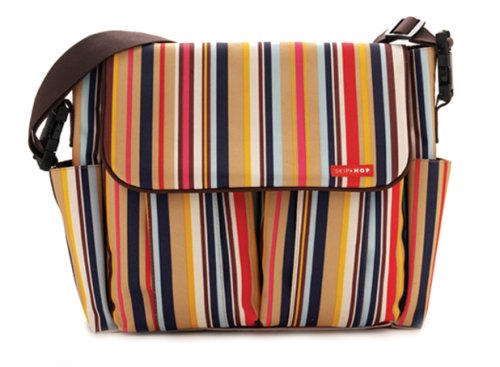
Skip Hop Dash - Canvas-Uptown Stripe (Discontinued by Manufacturer)
Category: Baby
Product Description With form and function perfectly merged together, the Dash Diaper Bag sports a hip, urban style that nearly disguises its great functionality. Radically changing the shape and look of our best selling Duo, the Dash still incorporates nearly all of its innovative features. It is the perfect adornment for a hip, fashionable parent, while also serving as the ideal add-on to any stroller via its unique stroller straps. Ten roomy pockets provide ample room for everything a baby needs, and a zippered compartment protects mom and dad's personal items from wet and messy things. It even comes with a waterproof changing pad, so you are always prepared! The Dash is water resistant, cleans up easily and will last for years. The dash has special straps that secure the bag neatly and conveniently over the handlebars of any stroller. Then, in a matter or moments, the bag effortlessly converts to an over the shoulder messenger style bag, so you can leave your stroller behind. Features: Made of extremely durable PVC backed 600-denier poly-canvas Hangs neatly on stroller and can be worn over the shoulder Adjustable stroller bar straps and adjustable and removable shoulder strap Large rear pocket holds changing pad and diapers Two convenient under the flap pockets Two roomy side pockets for baby bottle or water bottle - large enough for Avent bottles Large roomy main compartment, with internal divider Interior easy access zippered pocket keeps personal items safe and dry Three interior bottle/organizer pockets - interior ?stroller strap pockets? can double as bottle pockets The dash boasts a total of ten pockets - a spot for everything Key clip inside front zippered pocket Dimensions: 13""W x 4.5""D x 11.5""H About Skip Hop: At Skip Hop, we know that the world of new parenthood is a fine balance of being overjoyed and overwhelmed. We’re here to tip that balance with stylish, well-curated products known as “Must-Haves Made Better.” Skip Hop products are embraced by families who crave smartly designed, highly functional solutions that simplify decision-making. Founded in 2003 and based in New York City, Skip Hop is one of the best-selling and most globally recognized brands for parents, babies and kids. From the Manufacturer With form and function perfectly merged together, the DASH sports a hip, urban style that nearly disguises its great functionality. Radically changing the shape and look of our best selling duo, the dash still incorporates nearly all of its innovative features. It is the perfect adornment for a hip, fashionable parent, while also serving as the ideal add-on to any stroller via its unique stroller straps. Ten roomy pockets provide ample room for everything a baby needs, and a zippered compartment protects mom and dad's personal items from wet and messy things. The dash is available in a wide assortment of fabulous color combinations.
Features: Made of extremely durable PVC backed 600-denier poly-canvas | Hangs neatly on stroller and can be worn over the shoulder | Adjustable stroller bar straps and adjustable and removable shoulder strap | Large rear pocket holds changing pad and diapers | Two convenient under the flap pockets